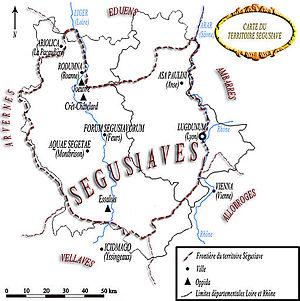
Carte du territoire Ségusiave
Le comté de Forez était un ancien fief comtal correspondant à peu près à l'actuel département de la Loire. Son nom dérive de celui de la ville de Feurs, l'antique forum segusiavorum.